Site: brandenburg
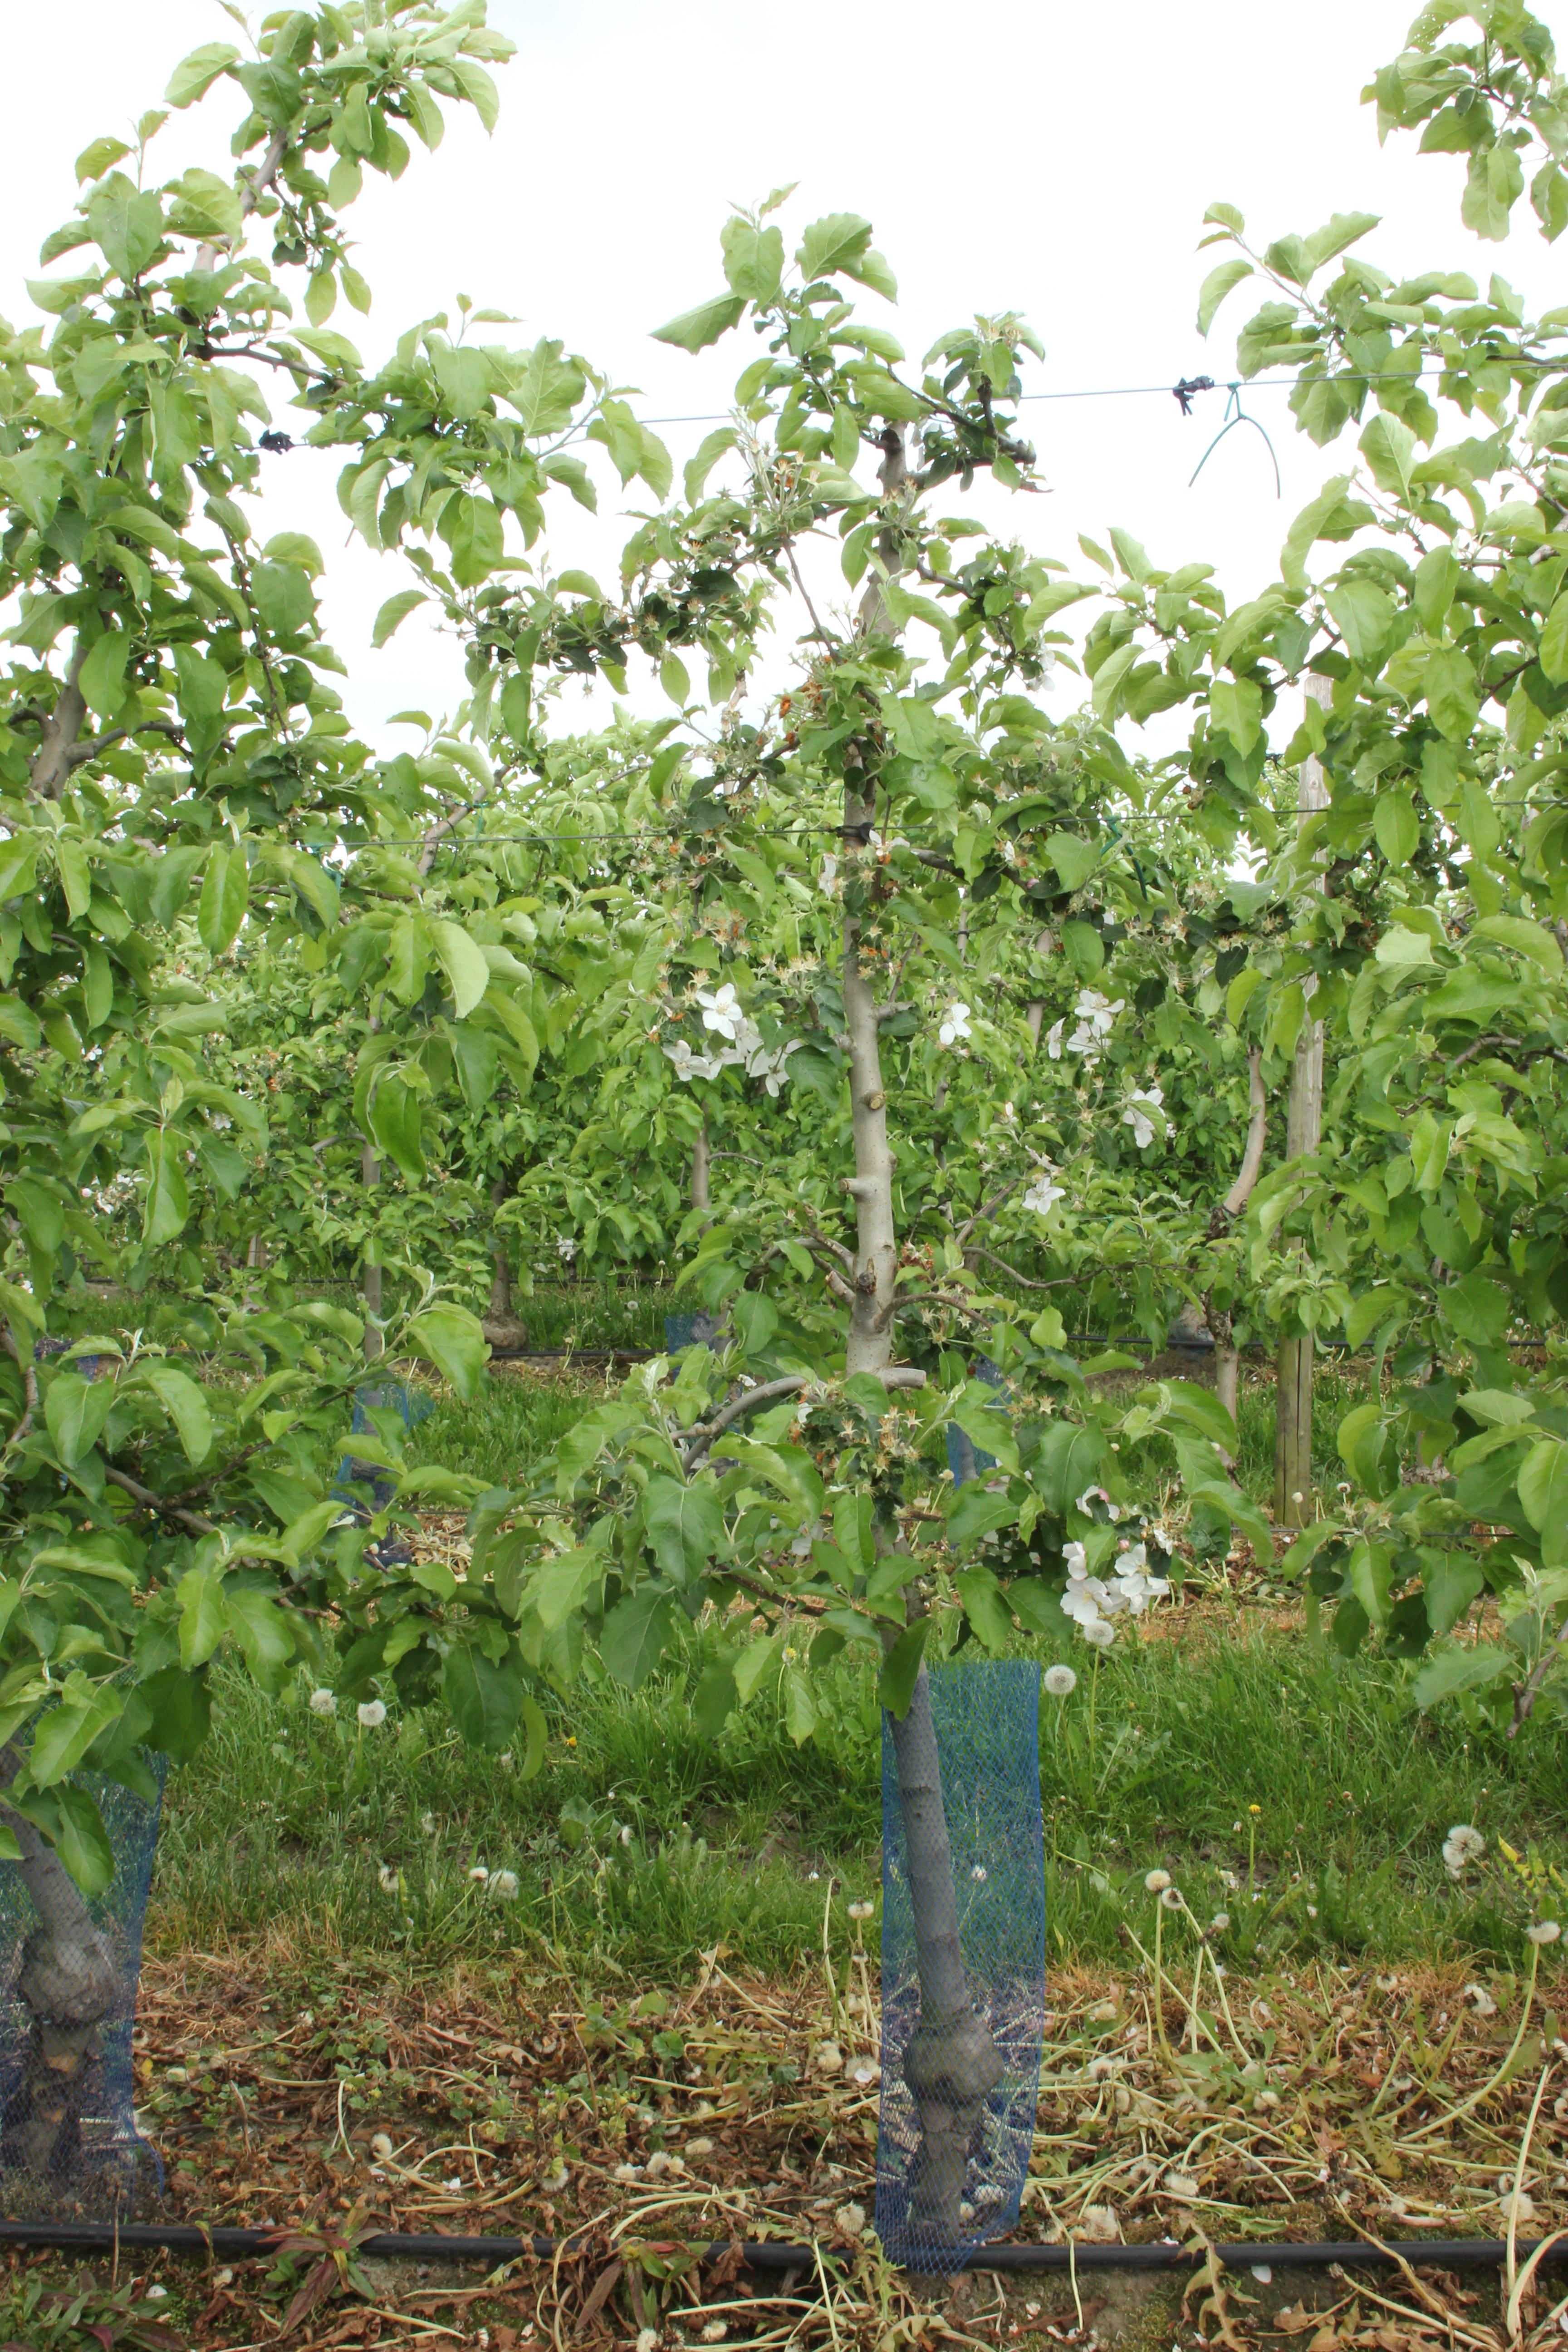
Growth stage (BBCH 67): Flowering